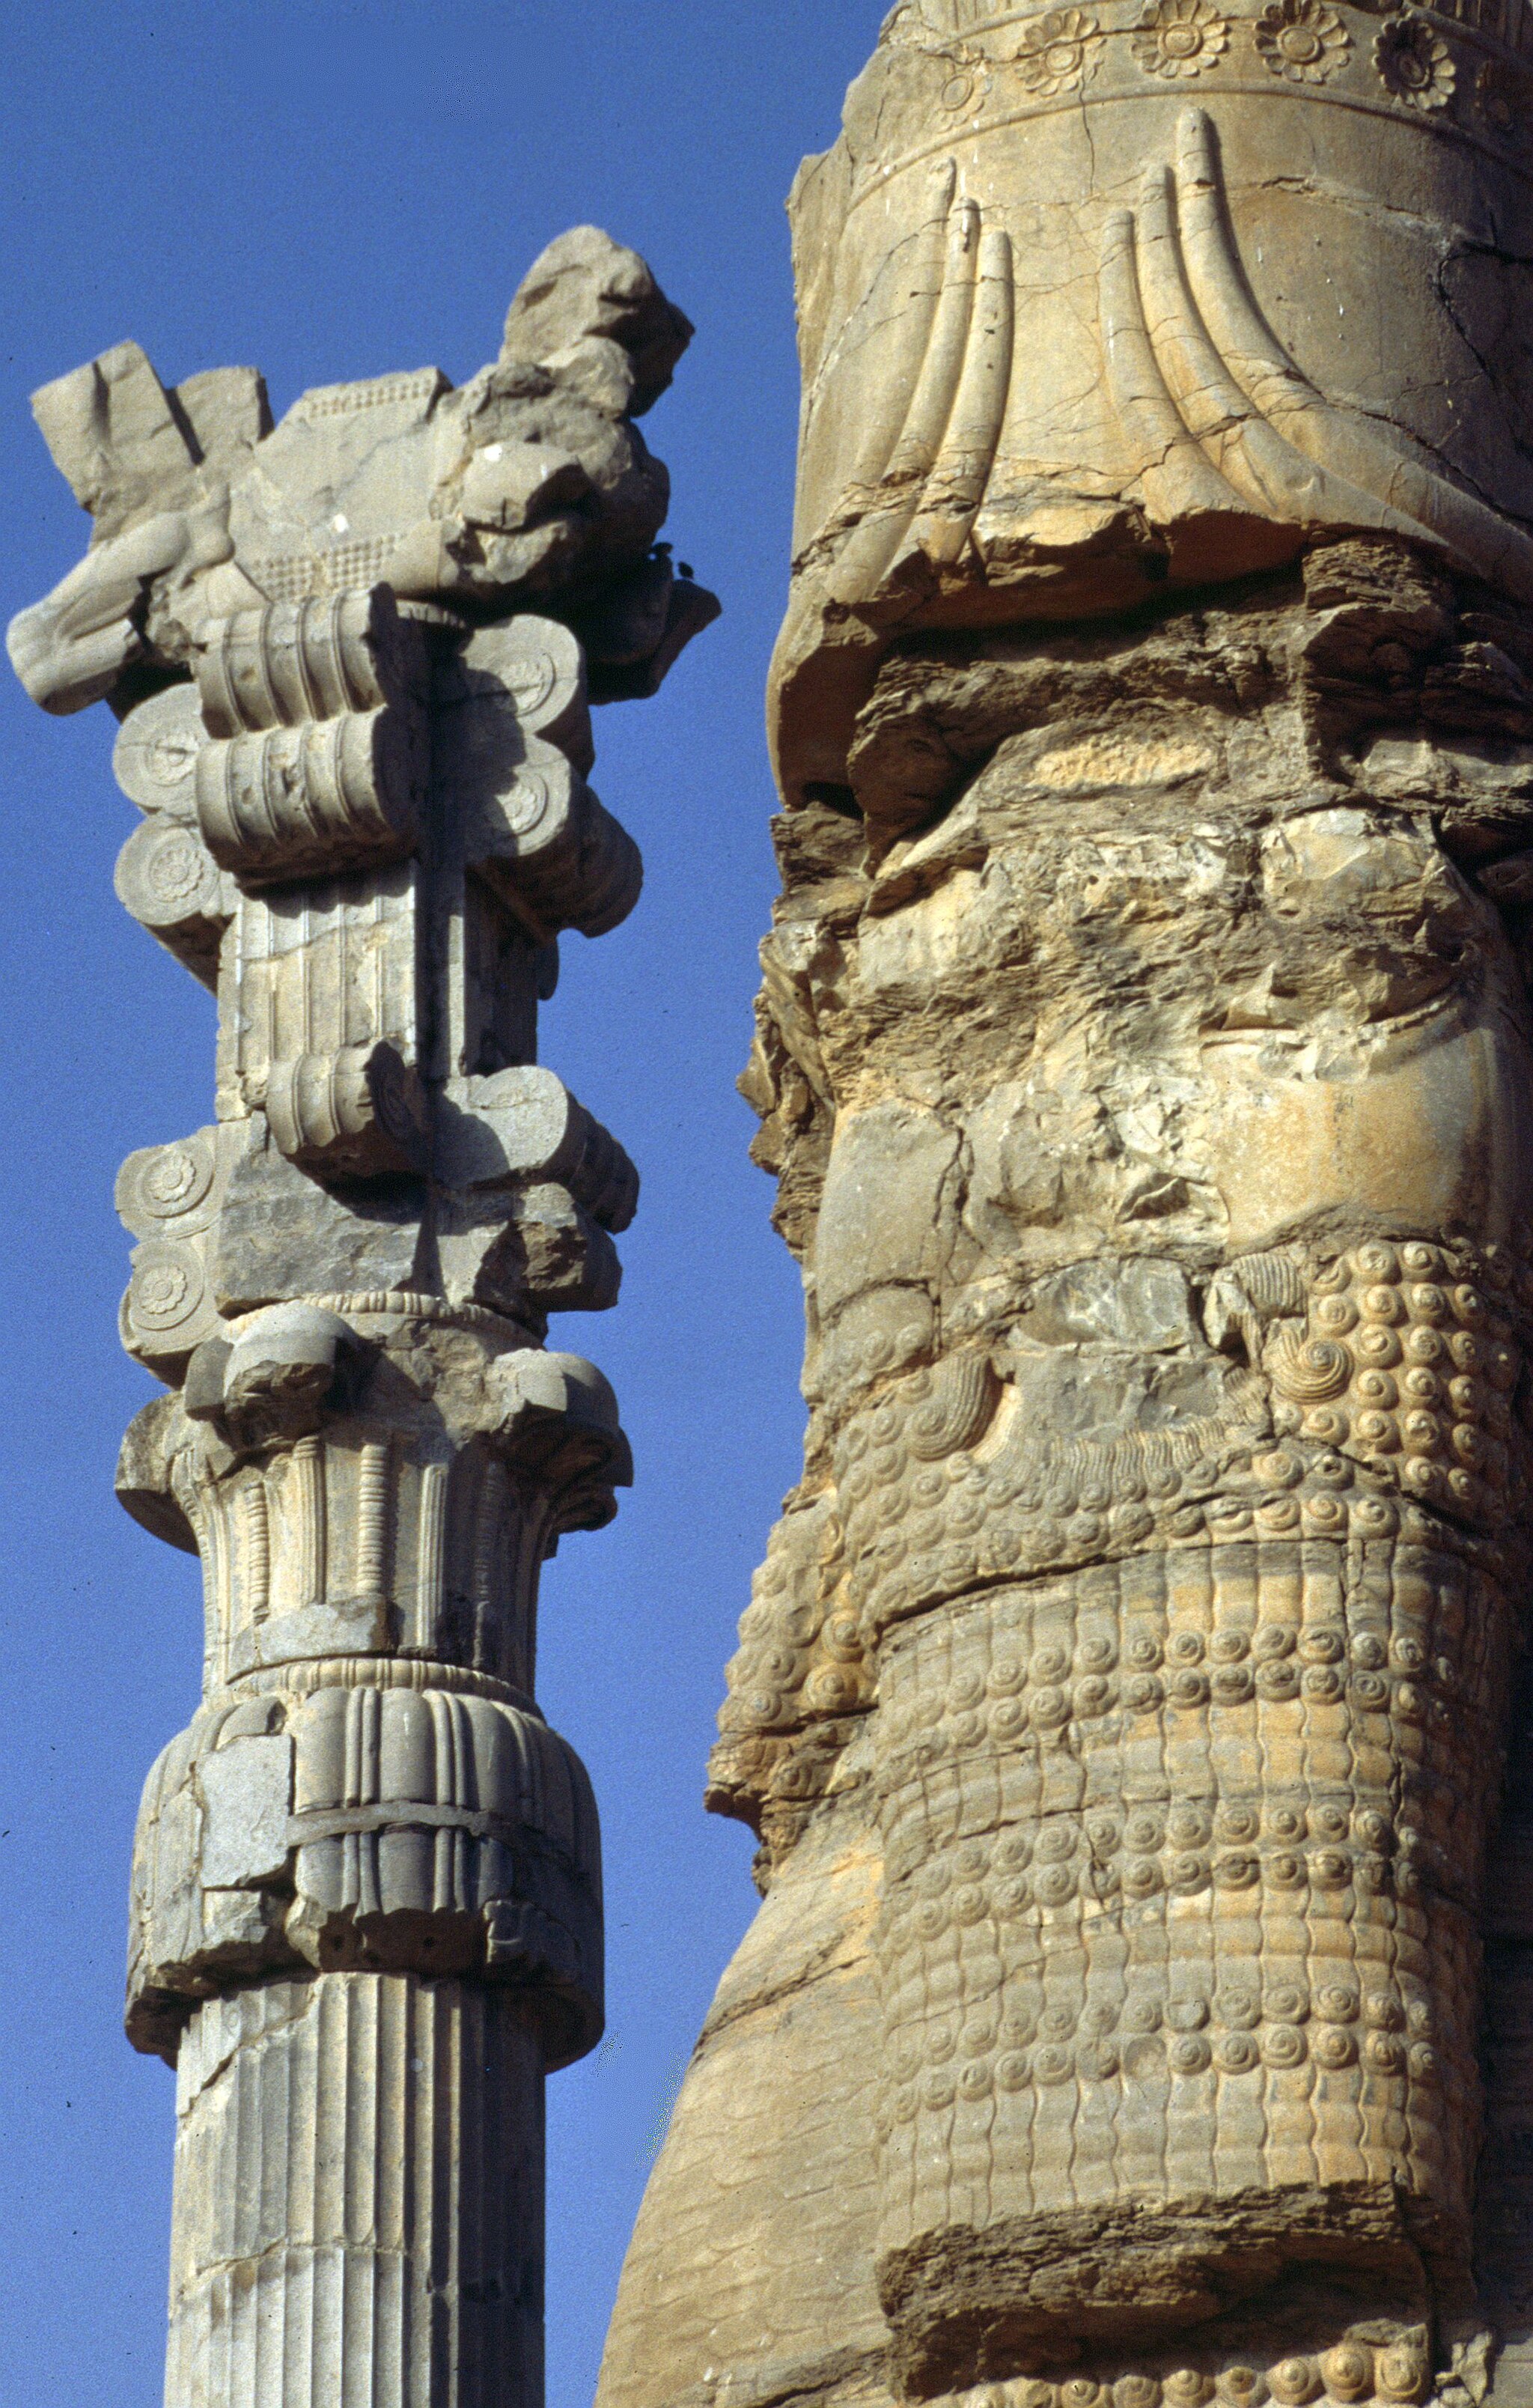
Title: IranPersepolisXerxesTor3
Description: Persepolis: Xerxes-Tor
Date: 1991-09
Categories: Self-published work, Files by Ziegler175, 1991 in Persepolis, September 1991 in Iran, Details of Gate of All Nations